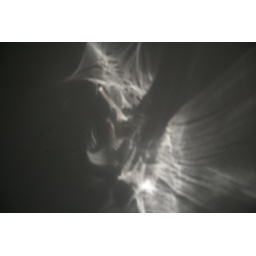
Sunlight reflecting off my brother's guitar onto a wall with his hand a shadow in the middle.